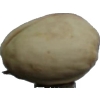
Label: pistachio